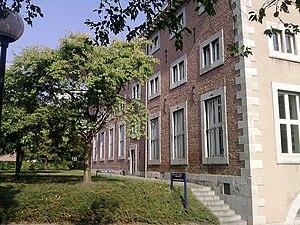
HEC Liège - École de gestion de l'université de Liège, est la faculté d'économie et de management de l'université de Liège. Celle-ci résulte de la fusion entre l'école supérieure de commerce HEC Liège, créée en 1898, et de ses consœurs de l'université liégeoise, à savoir le département de sciences économiques et l'école d'administration des affaires. Toutes deux faisaient partie de l'ancienne faculté d'économie, de gestion et de sciences sociales.
La rue Saint-Gilles est une artère commerçante liégeoise allant du carrefour Pont d'Avroy à l'église Saint-Gilles.
Cette page regroupe une partie du patrimoine immobilier classé de la ville belge de Liège.